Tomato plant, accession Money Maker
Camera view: horizontal (90 deg, fisheye); turntable rotation: 0 degrees
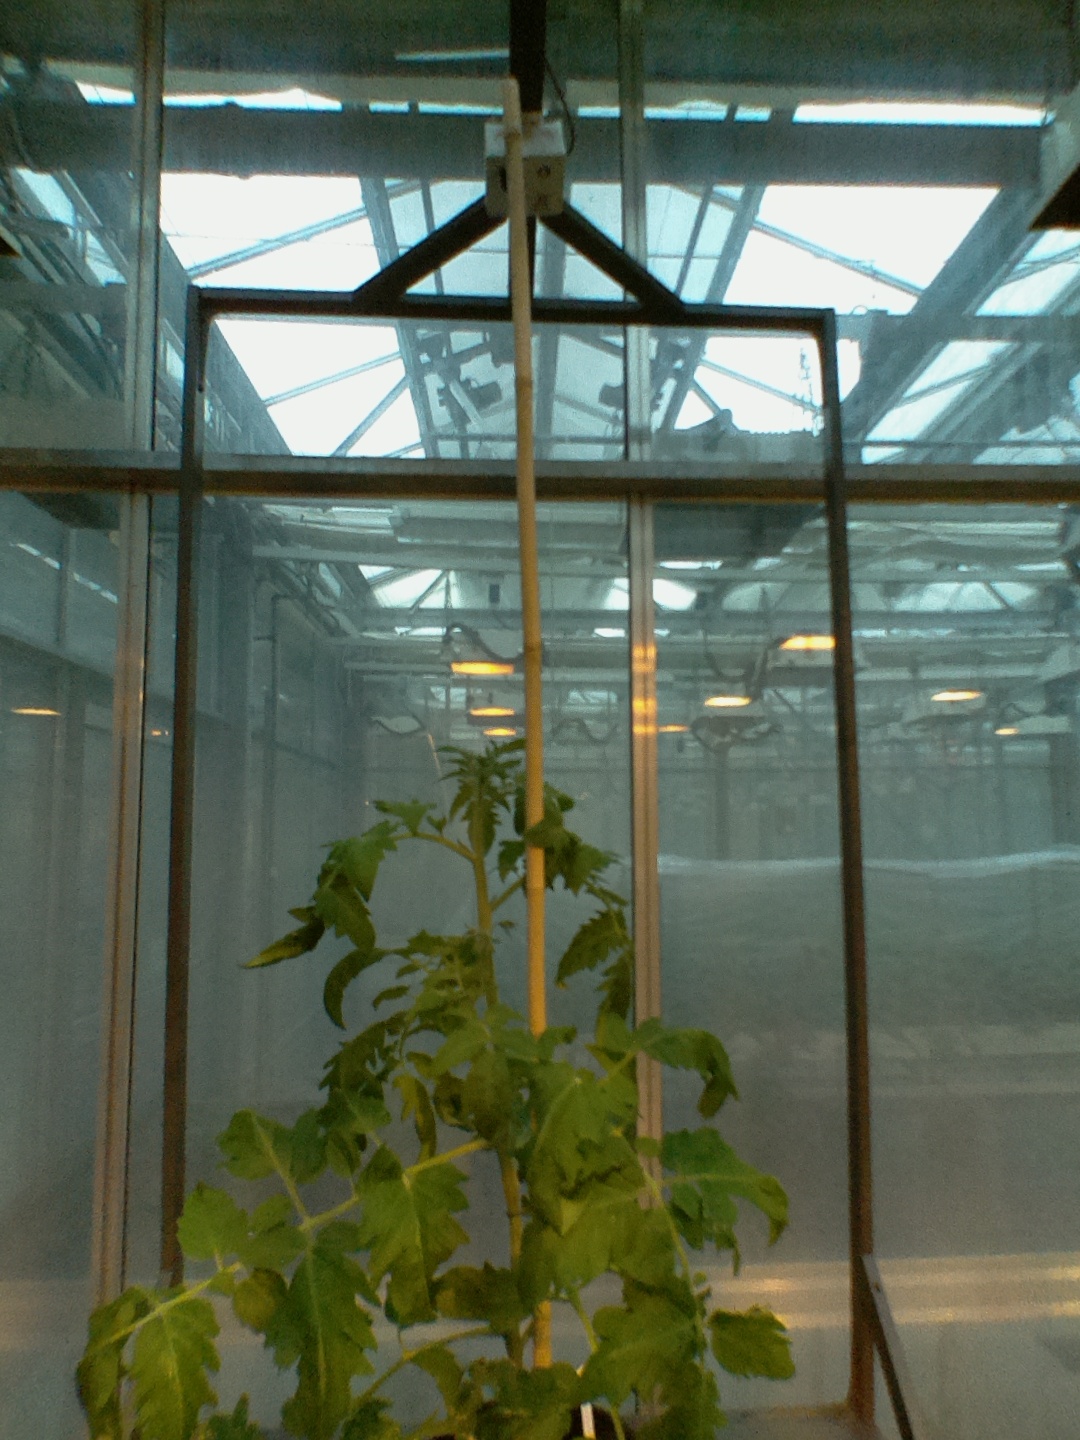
BBCH growth stage 60: First flowers open